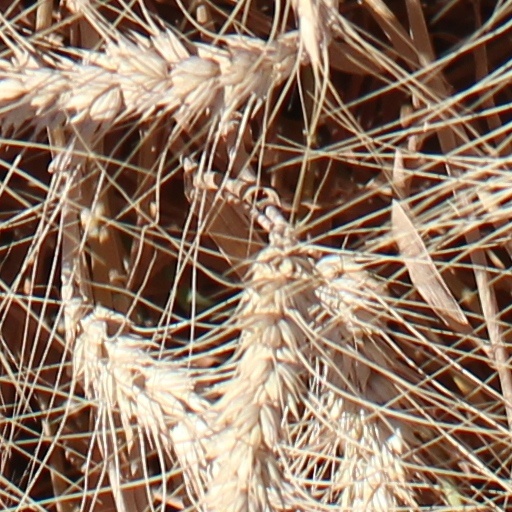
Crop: wheat